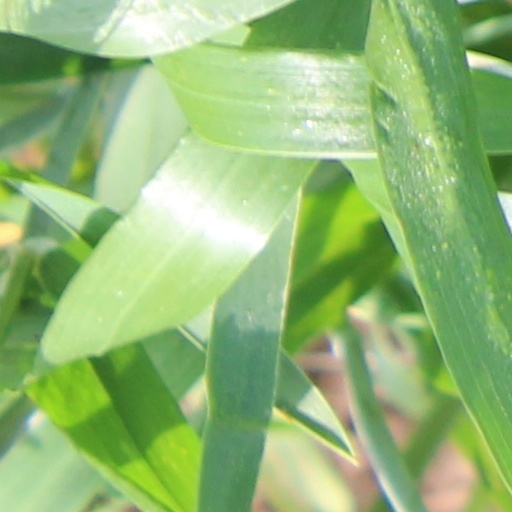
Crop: wheat